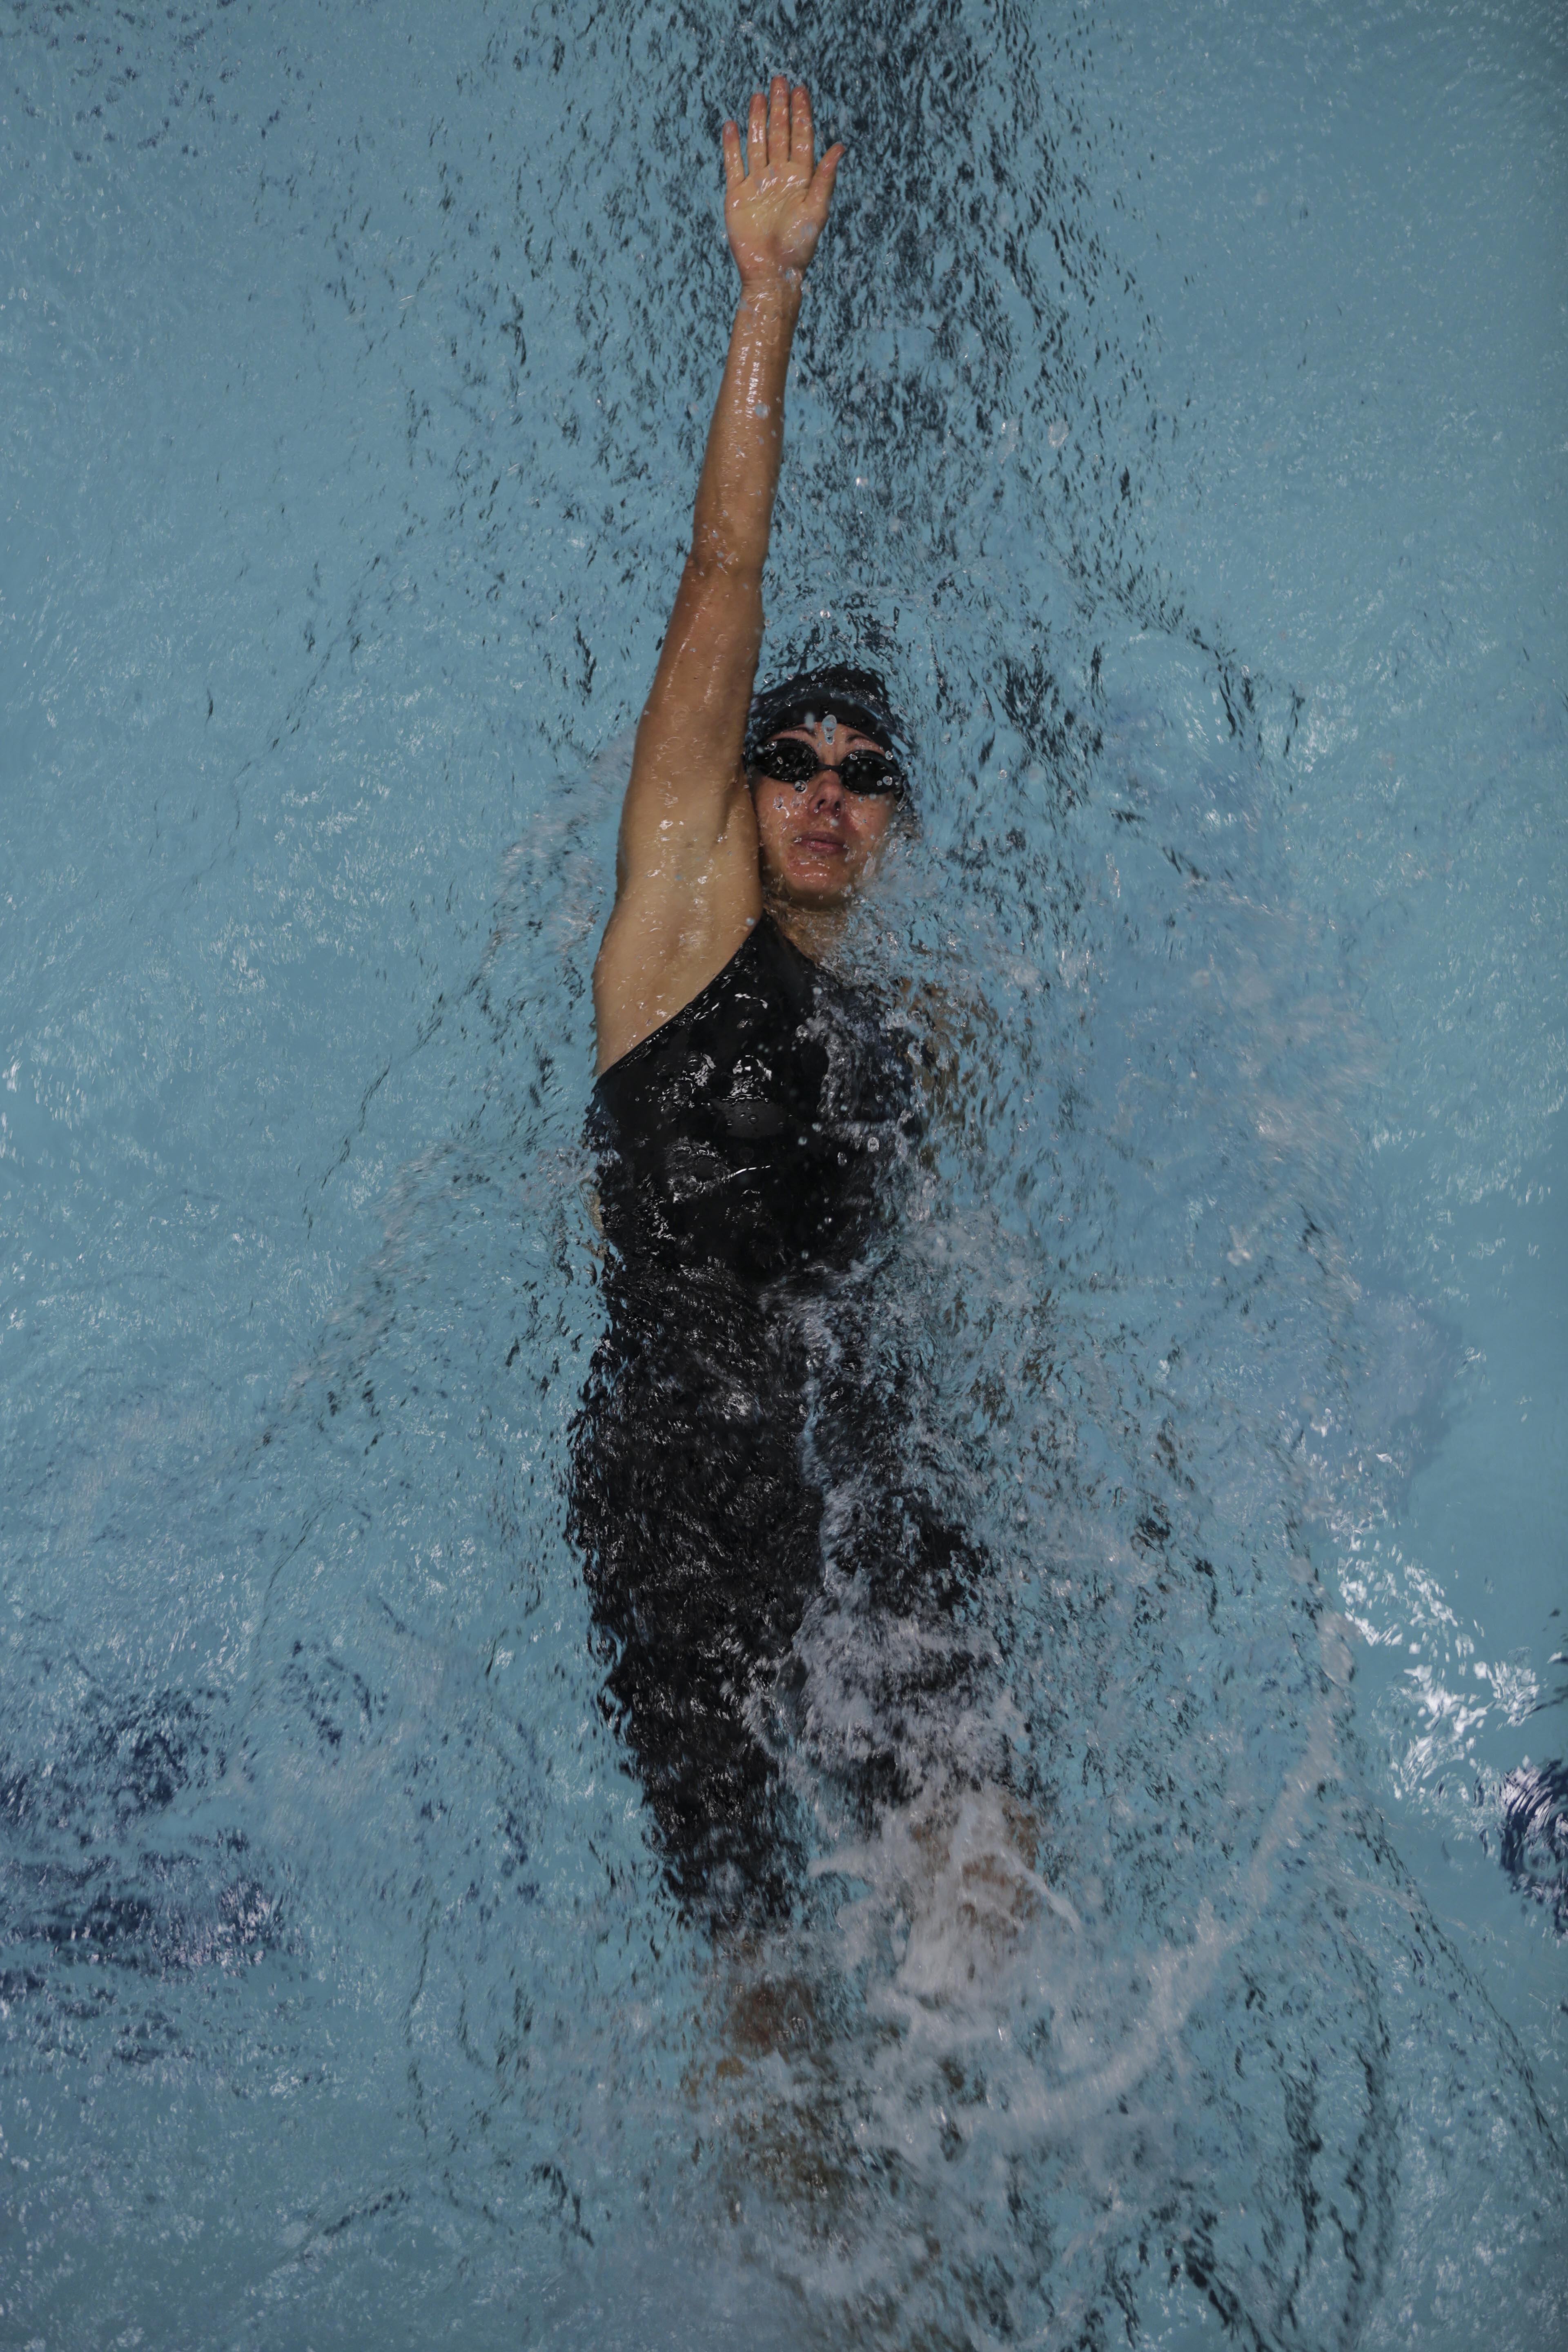
water, sport, recreation, pool, blue, lane, fitness, swimming, swimmer, race, competition, sports, athlete, water sport, outdoor recreation, freestyle swimming, backstroke